National University of San Marcos

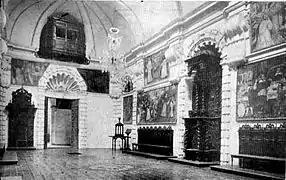
The chapter house in the Convent of the Rosario of the Dominicans

They asked the Royal Court for compliance with the Royal decree of 1570. The university moved to its second location, near the outskirts of San Marcelo, where the Convent of the Order of Saint Augustine had previously operated. The "Royal and Pontifical University of San Marcos" was chosen as its official name on September 6, 1574, with Mark the Evangelist as the patron saint of the University. In 1575, the university changed its location again to the old Plaza del Estanque.